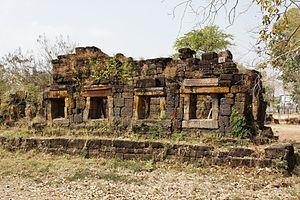
Prasat ban Bu, Thaïlande
Le Prasat Ban Bu est un temple khmer de la fin du XIIᵉ, début du XIIIᵉ siècle, construit par le roi Jayavarman VII. Il est situé sur le site de l'école du village de Ban Bu. C'est l'un des huit dharmasalas identifiés à ce jour sur la route du Prasat Hin Phimai. Ces dharmasalas étaient distants d'environ quinze kilomètres les uns des autres, ce qui correspondait à une journée de marche. C'était à l'origine une tour de latérite avec un long hall d'entrée de 11,5 mètres sur 5,1 mètres. Seuls les murs de la chapelle demeurent. La seule sculpture sur place est un panneau de grès représentant une rosette, probablement un apport d'un autre site.